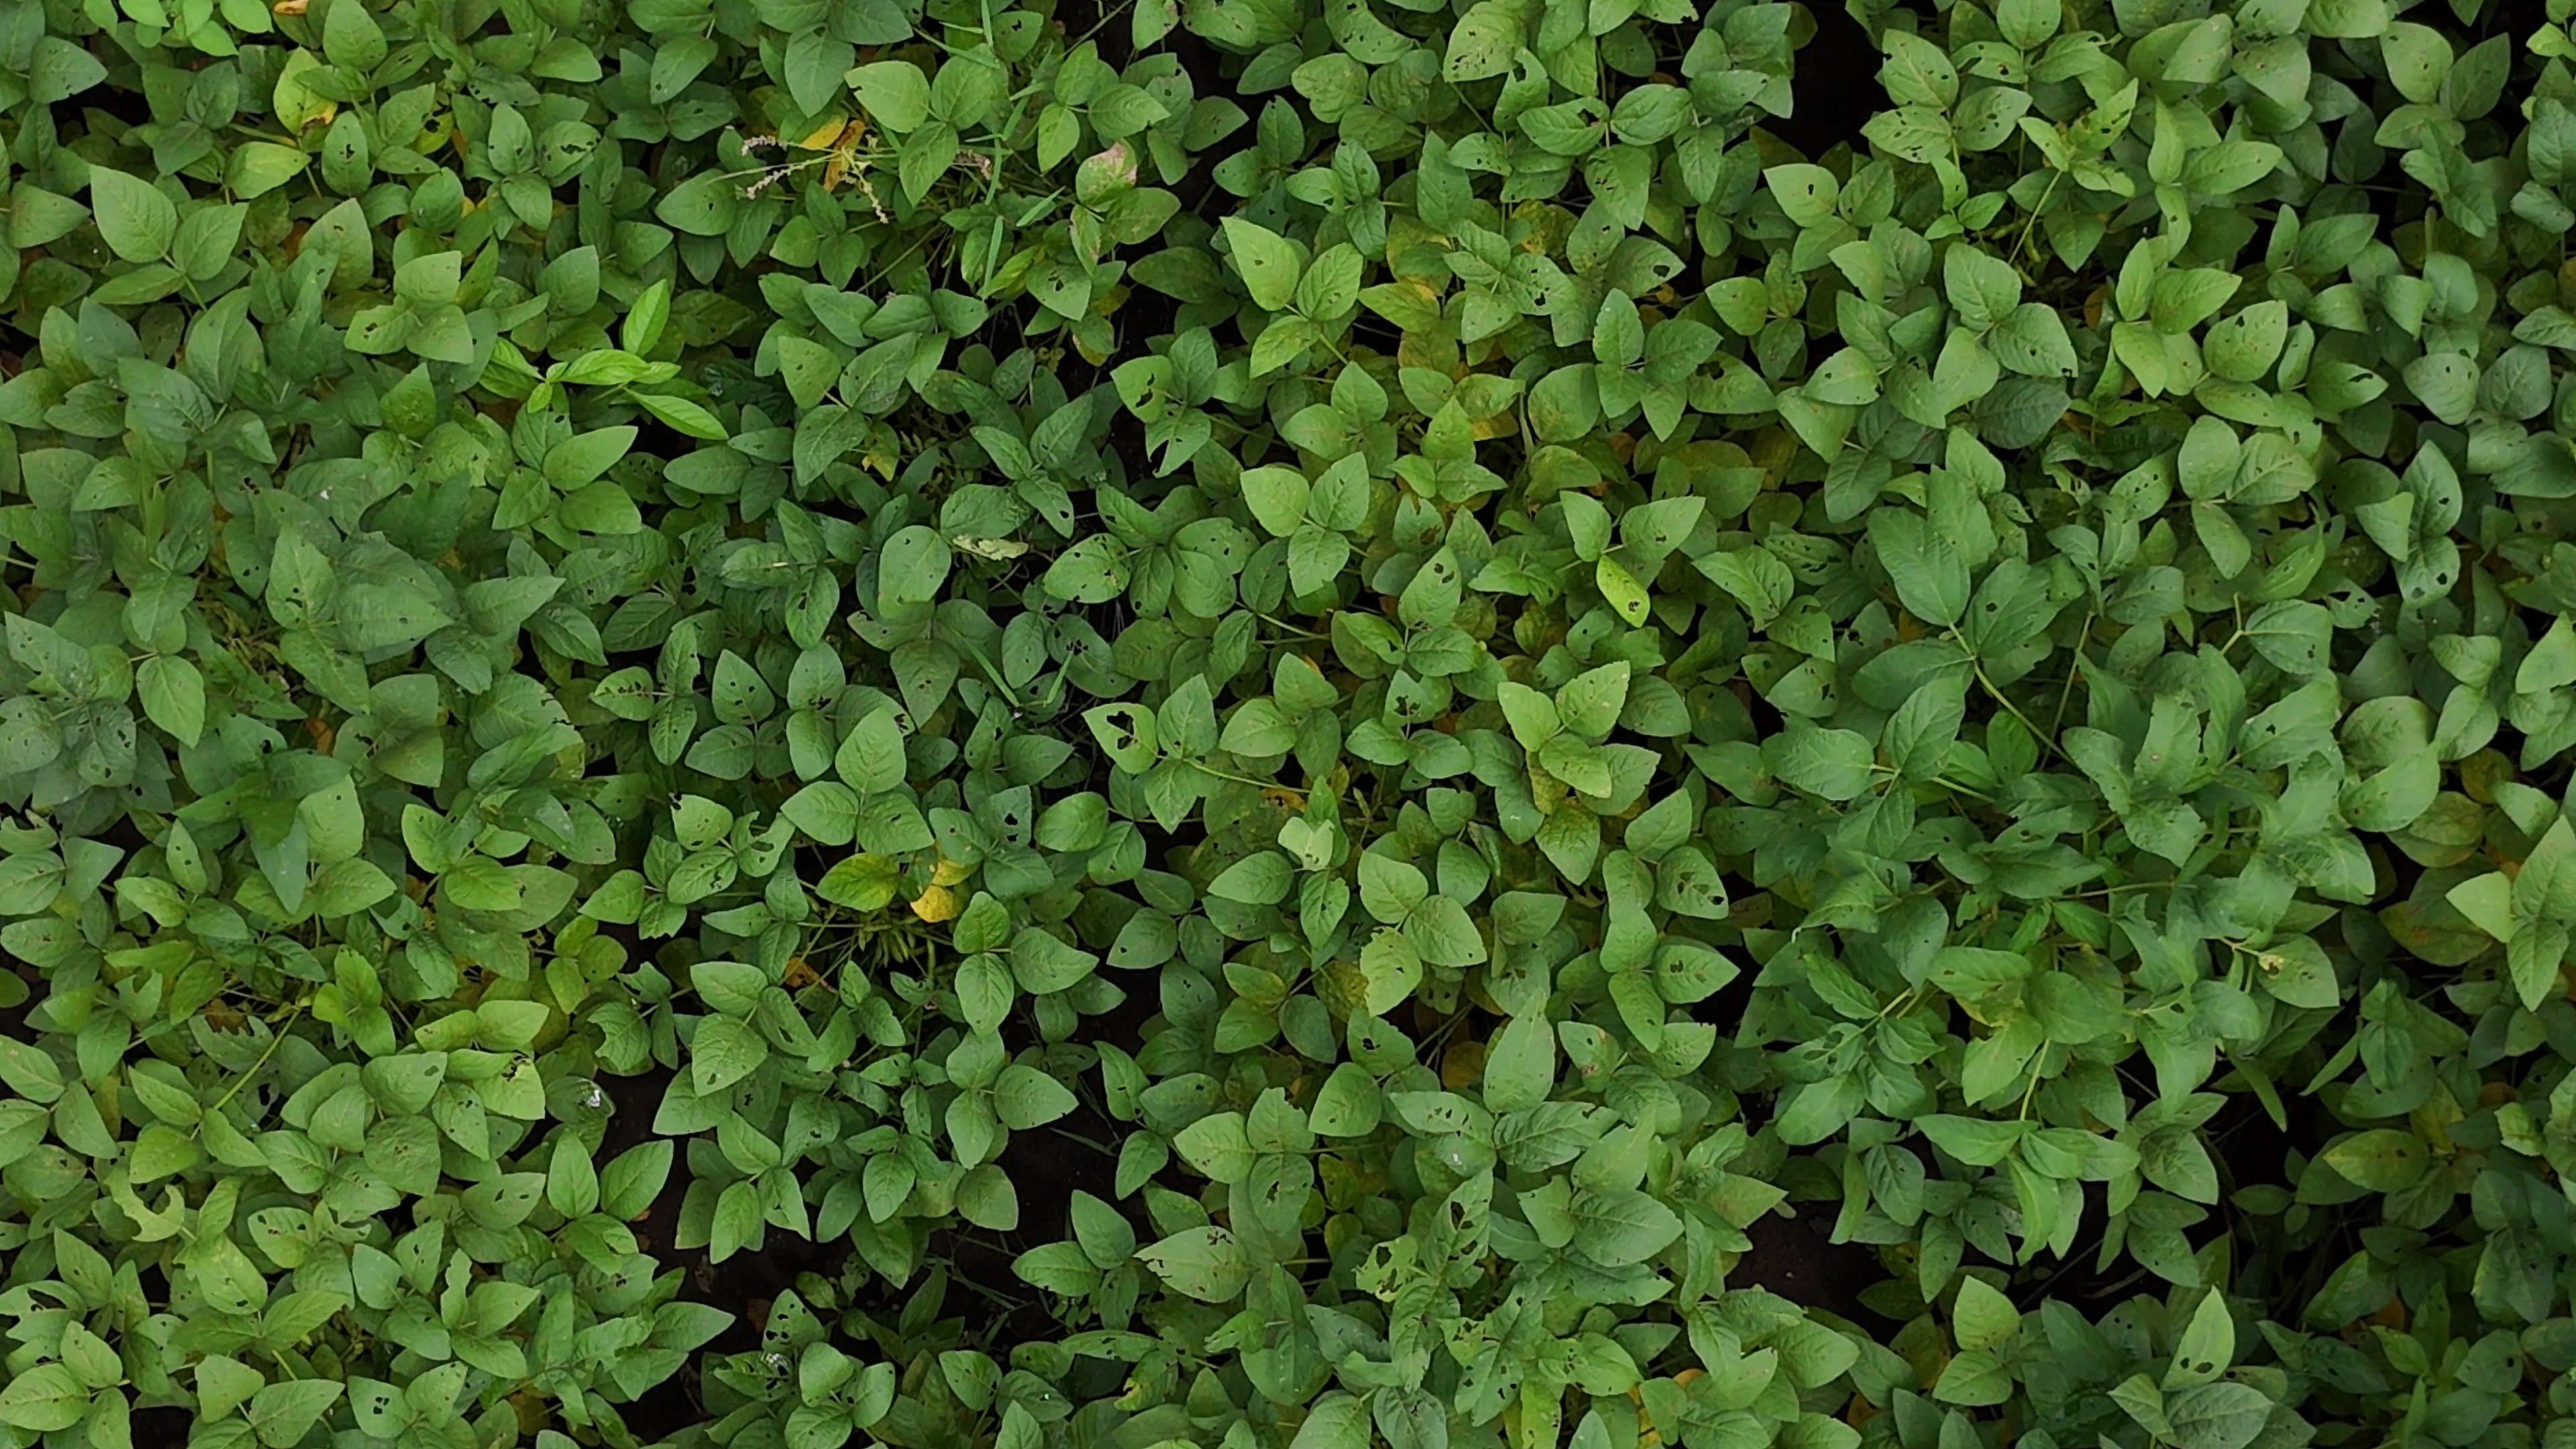
Label: Mosaic